Saratoga Race Course

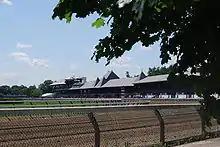
Race course from Union Avenue

As is the case with the other two tracks operated by the New York Racing Association – Aqueduct and Belmont Park – there are three separate tracks in the main course at Saratoga Race Course: